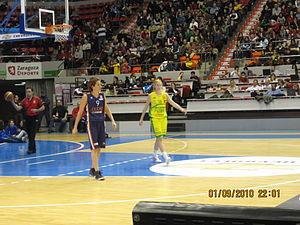
Laia Palau, née le 10 septembre 1979 à Barcelone, est une joueuse internationale espagnole de basket-ball, évoluant au poste de meneuse pour l'USK Prague et l'équipe nationale d'Espagne dont elle est la capitaine.